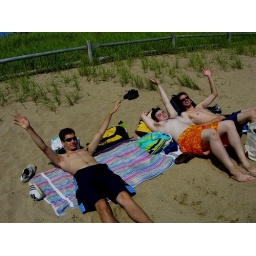
on sand beach in MDI